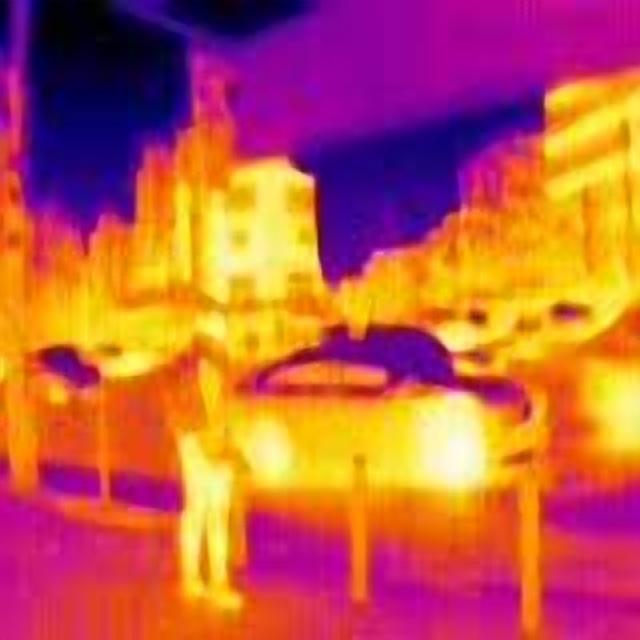
Detected objects:
label: person